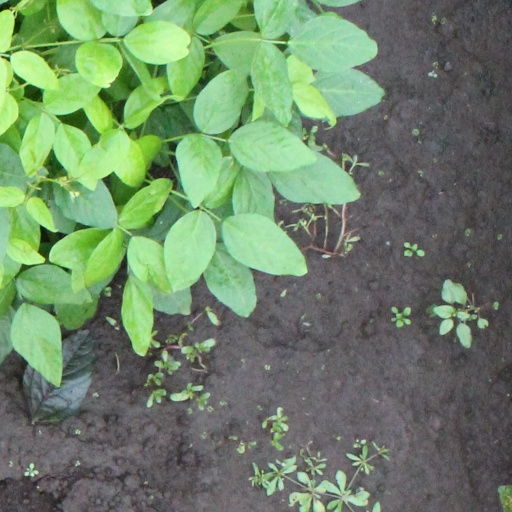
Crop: soybean